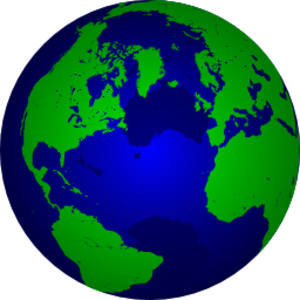
La terre (projection orthographique centrée sur 40&#176
Raúl González Blanco dit Raúl, né le 27 juin 1977 à Madrid, est un footballeur international espagnol qui évolue au poste d'attaquant. Il est actuellement l’entraîneur du Real Madrid Castilla.